Breathing Room

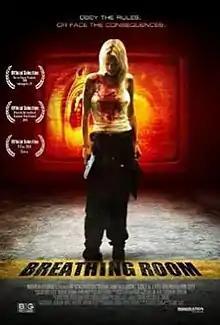
Film poster

Breathing Room (also known as A Room to Breathe) is a 2008 horror film written and directed by John Suits and Gabriel Cowan. Ailsa Marshall plays a woman who finds herself in locked room with thirteen strangers. Forced to play a deadly game, she attempts to piece together who abducted her and why. It was released on DVD on September 23, 2008. Reviews compared it to "Cube" and "Saw".